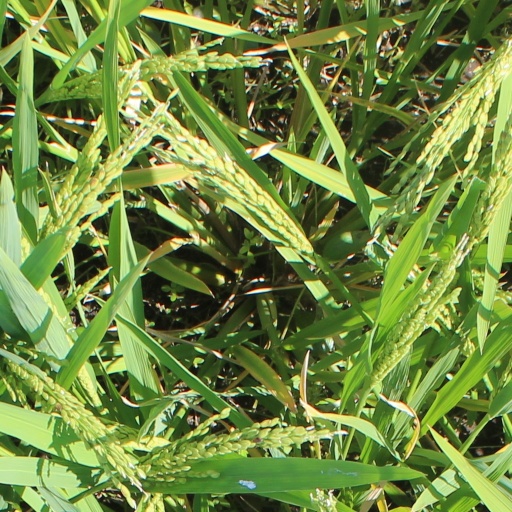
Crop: rice